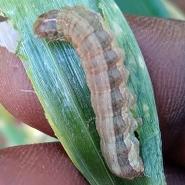
Crop: Onion
Condition: caterpillar-p